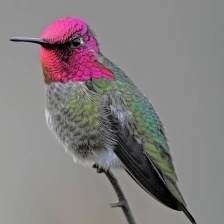
Species: ANNAS HUMMINGBIRD
Scientific name: CALYPTE ANNA
ImageNet parent category: hummingbird